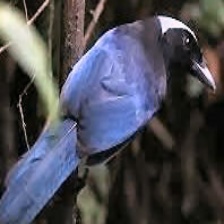
Species: AZURE JAY
Scientific name: CYANOCORAX CAERULEUS
ImageNet parent category: jay